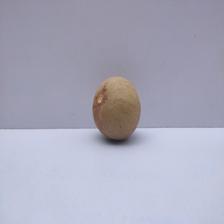
Size: Medium